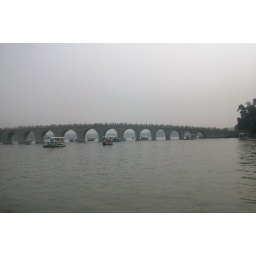
A bridge that leads to a small island in the lake surrounding the Summer Palace.